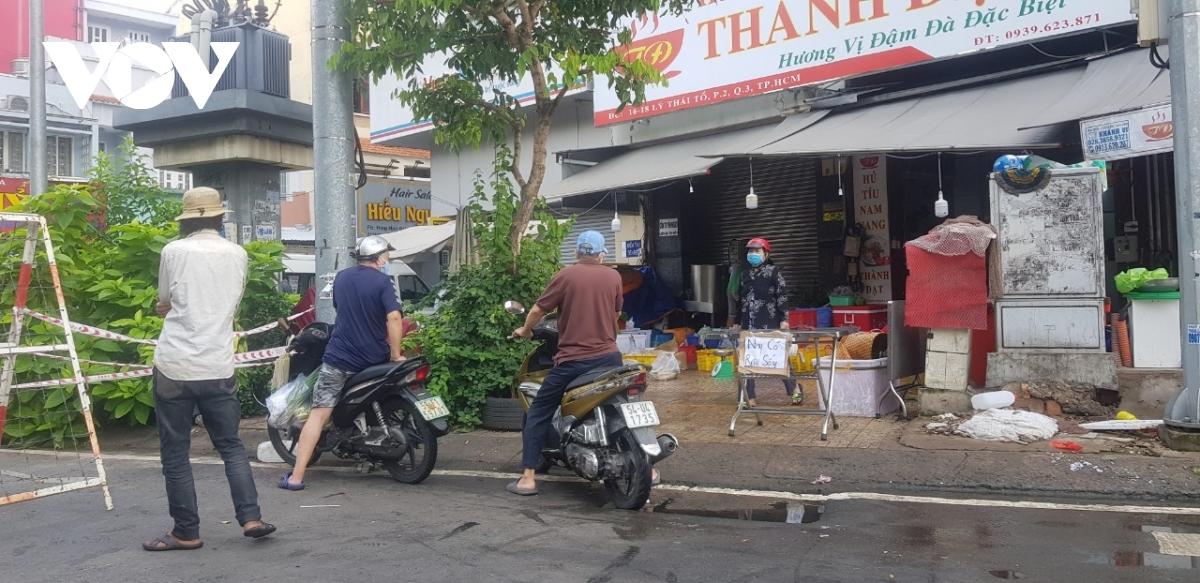
có một sợi dây ngắn cách xuát hiện trước mặt người đàn ông mặc áo trắng